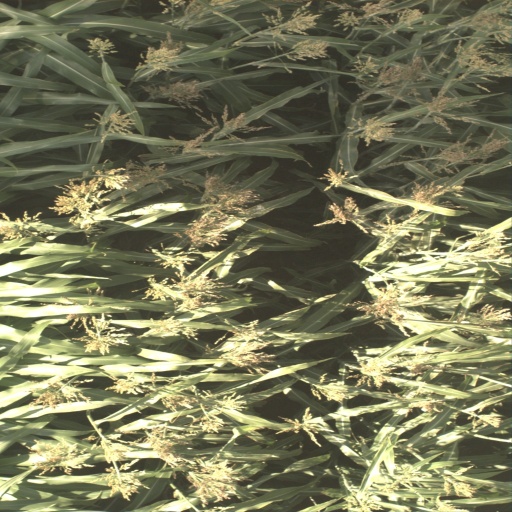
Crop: sorghum